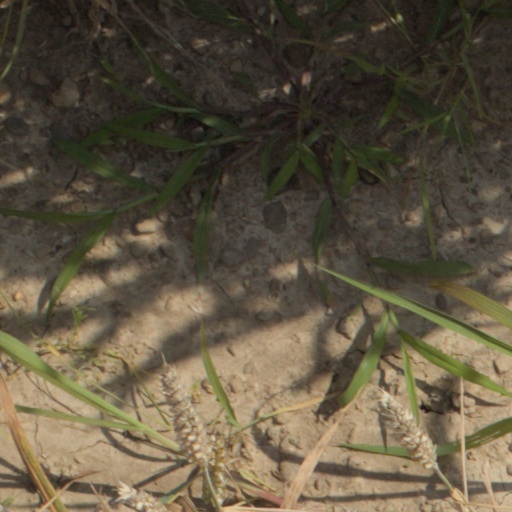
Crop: wheat